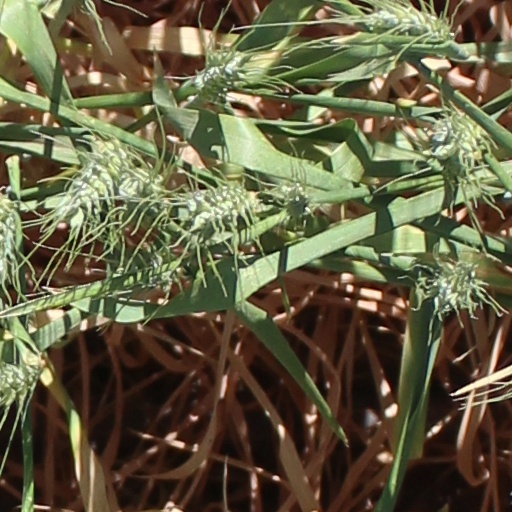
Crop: wheat